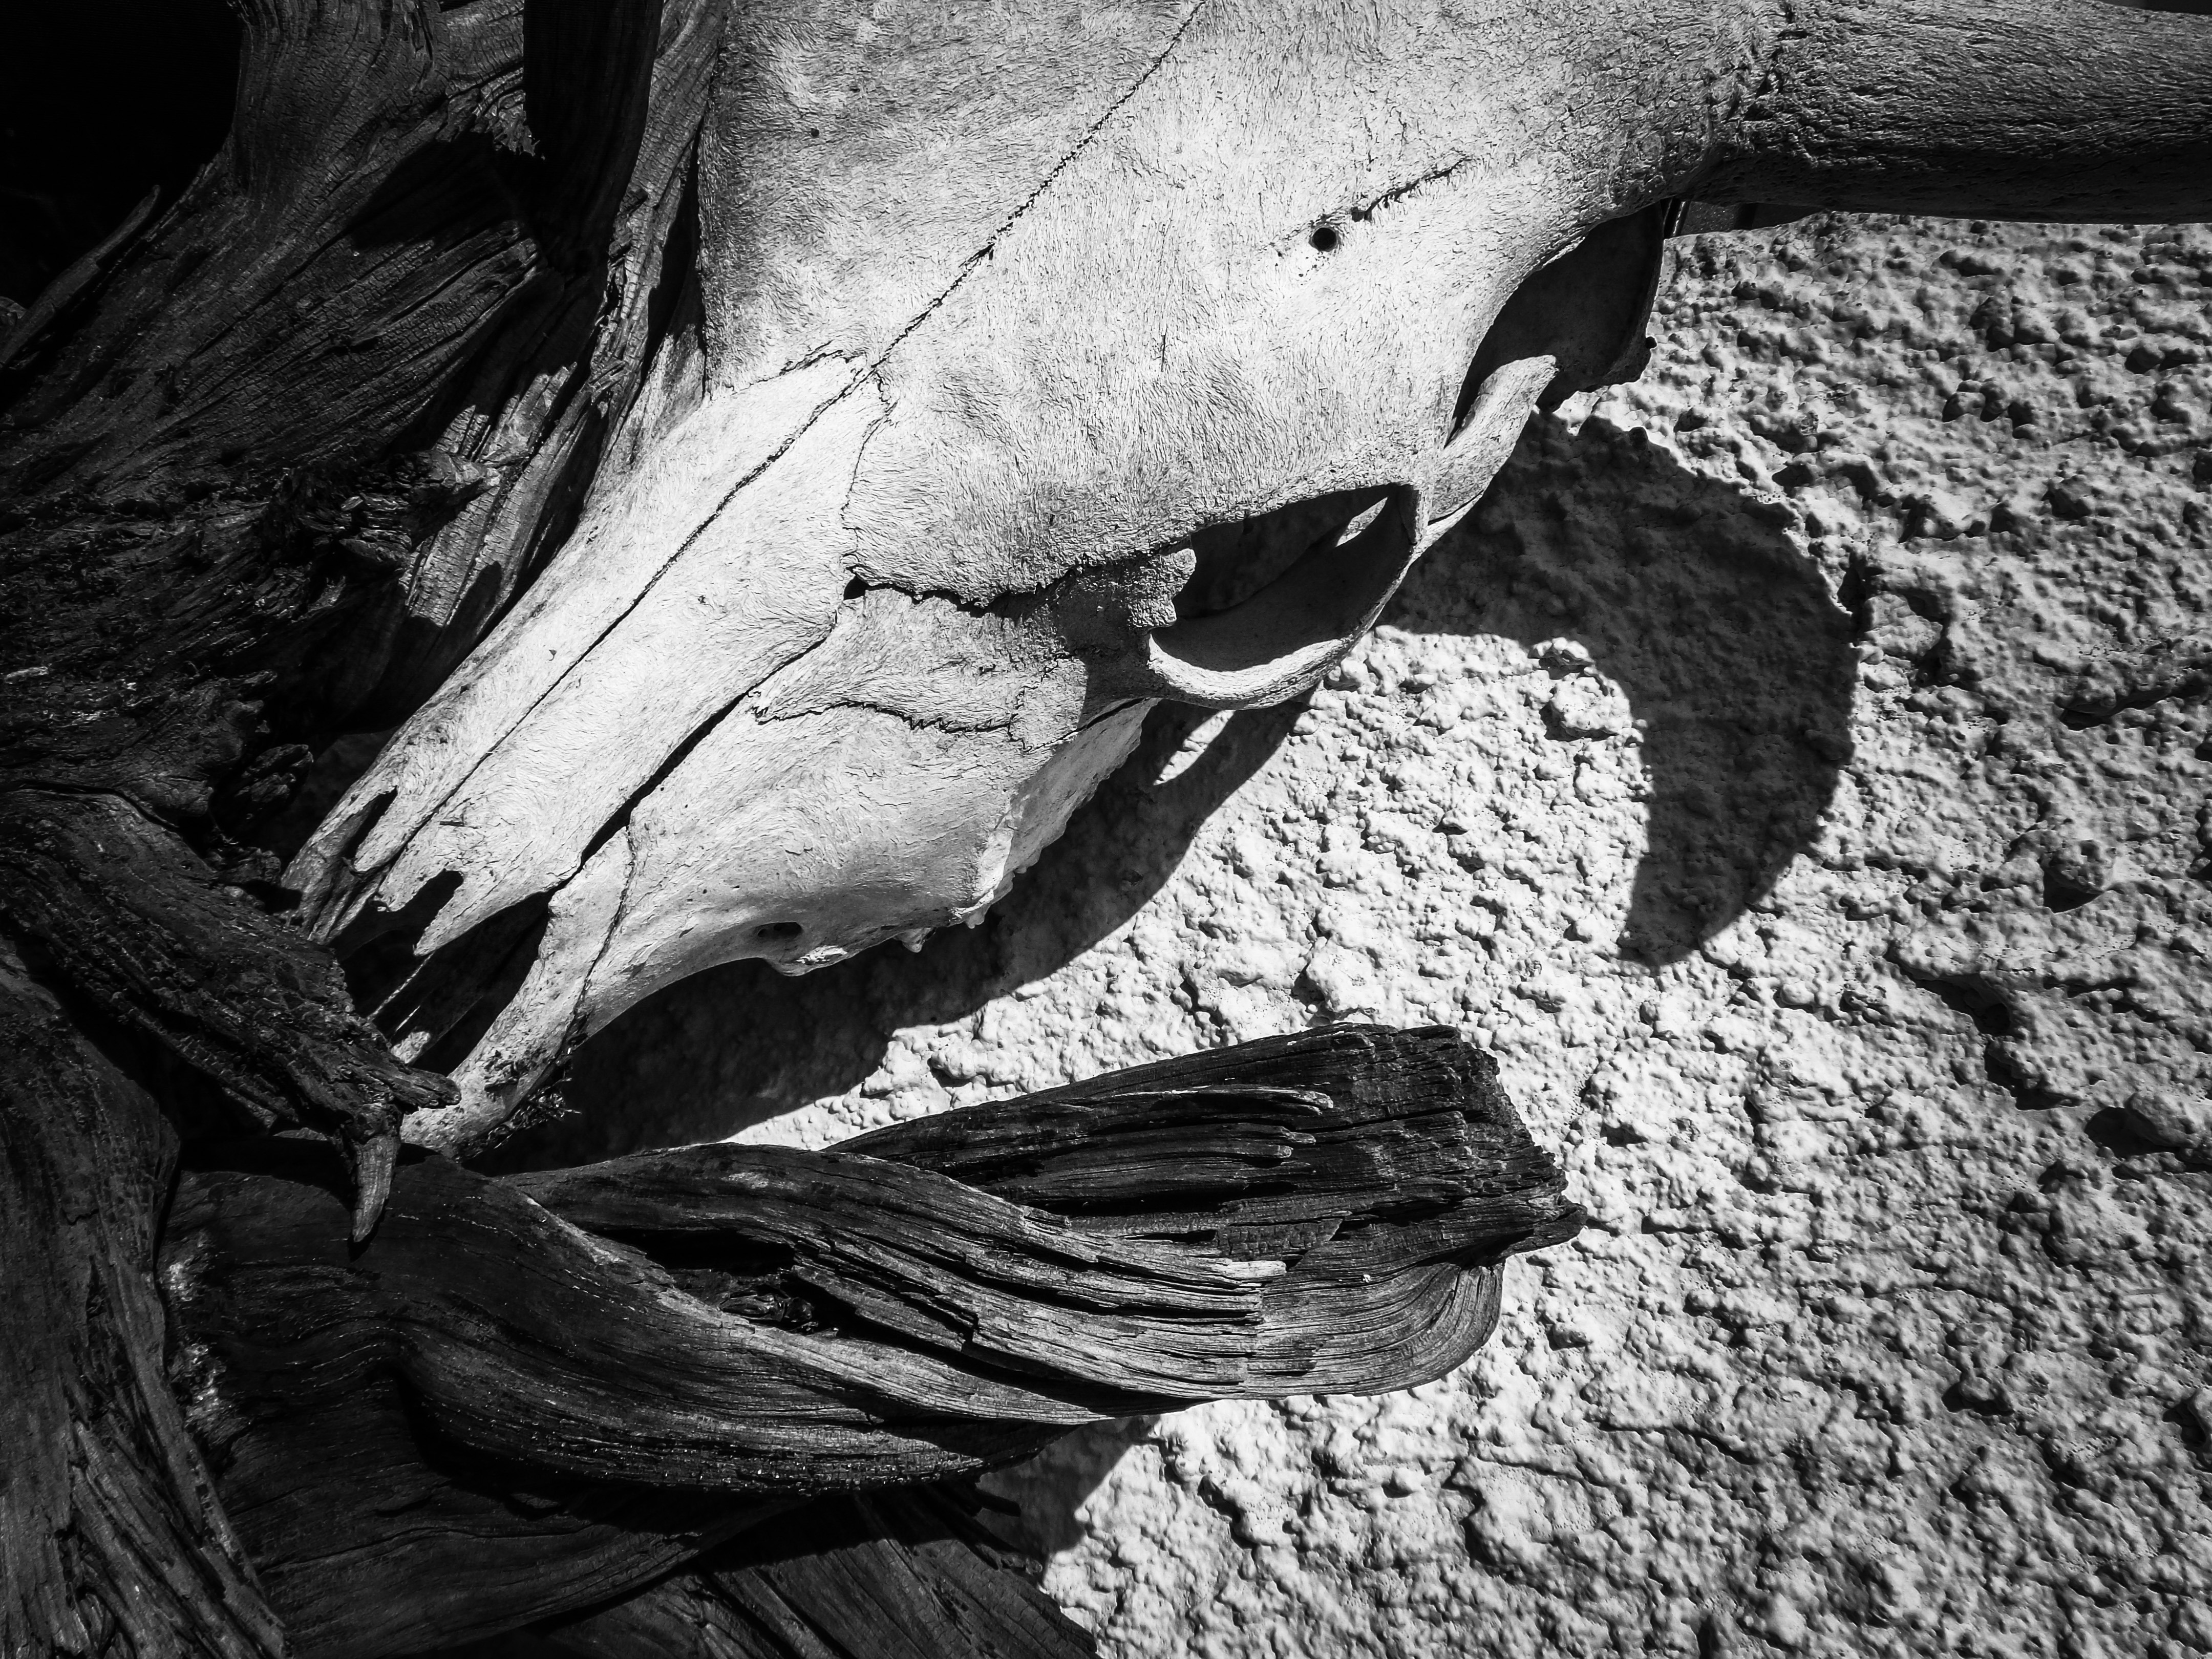
nature, rock, wing, black and white, wood, photography, leaf, desert, stump, spooky, animal, dry, statue, cow, cattle, mammal, darkness, black, monochrome, dead, death, skull, close up, cows, sculpture, art, head, danger, skeleton, bones, carving, horns, florida, dead trees, monochrome photography, lehigh acres